Sambhaji Brigade

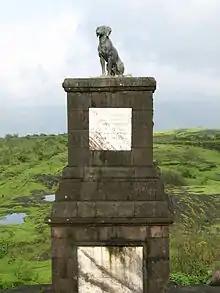
Statue of "Waghya" at Raigad Fort

A group of brigade members attacked and vandalised the Bhandarkar Oriental Research Institute(BORI) in January 2004. The attack was prompted by the controversy over James Laine's controversial book "Shivaji: Hindu King in Islamic India" (OUP, 2003); scholars from the institute had collaborated with Laine on information for his book about the founder of the Maratha Empire, Shivaji, which the group had viewed as blasphemy claiming that book features "derogatory remarks on Shivaji and his mother". Angry mob of Sambhaji Brigade stormed the BORI and destroyed priceless manuscripts and artifacts. Then Prime Minister of India Atal Bihari Vajpayee condemned this violence though he upheld the importance of disagreement and debate in a democracy. After the incident 72 members of the group were arrested. In 2004 the director-general of police announced that a legal ban on the organization was being investigated, but as of 2015, organization has never been banned.